Palacio de Fuensalida

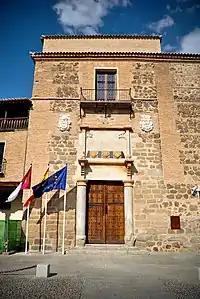
Portal

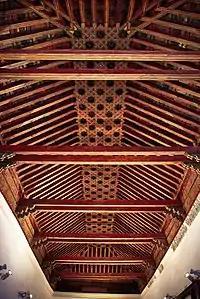
Coffered ceilling

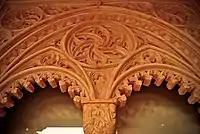
Detail

The Palace of Fuensalida, is a palace located in city of Toledo, Castile-La Mancha, Spain that was built in the mid-15th century by Pedro López de Ayala, the first lord of Fuensalida, is an example of the Toledan Mudéjar, a historical typology that is scarce in Toledo built heritage, where there exist a merging of three styles: Gothic, Plateresque and Mudéjar.